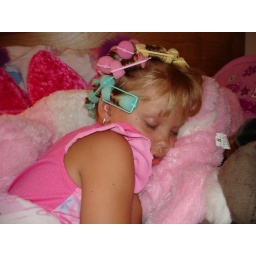
Asleep, sleeping on her big pink animal, in curlers.